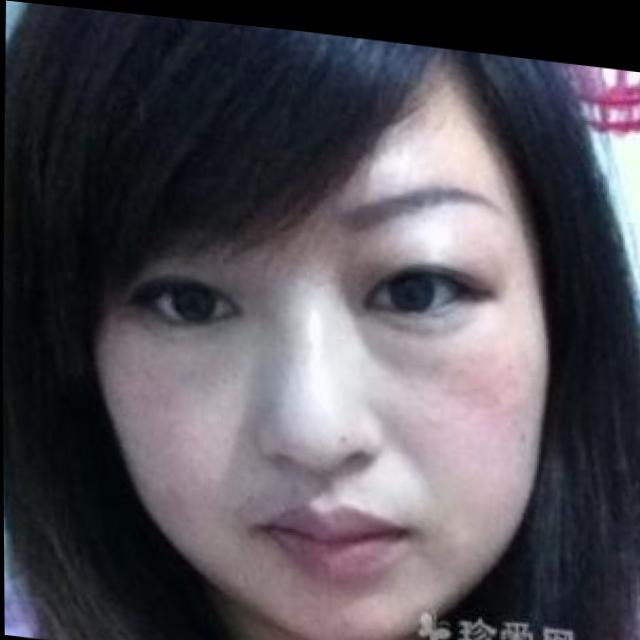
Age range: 21-44